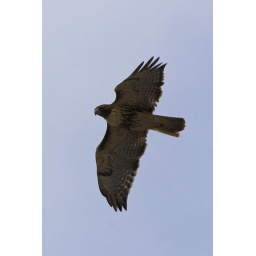
Steve Huggins shot this red-tail flying directly over his apartment building in Chicago's Lincoln Park neighborhood.